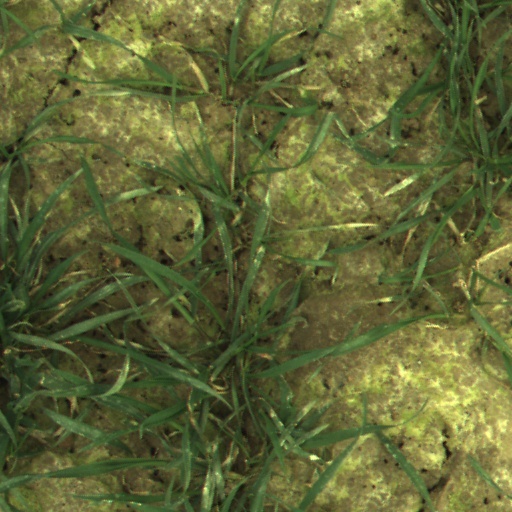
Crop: wheat